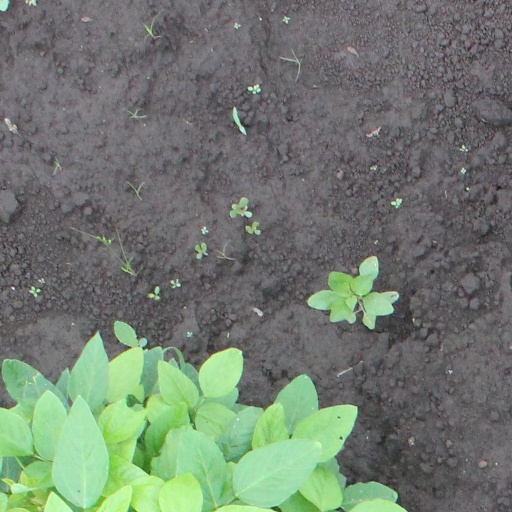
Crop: soybean